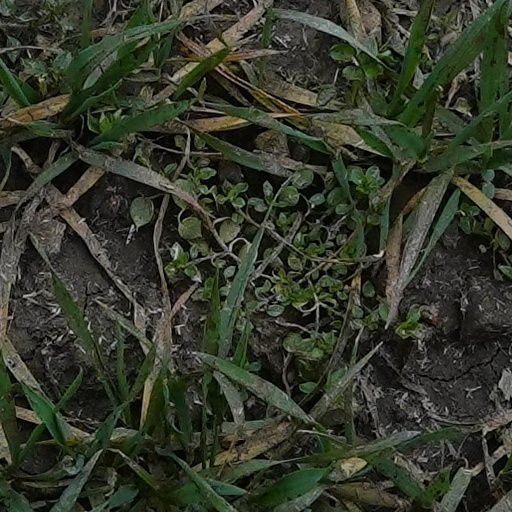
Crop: wheat